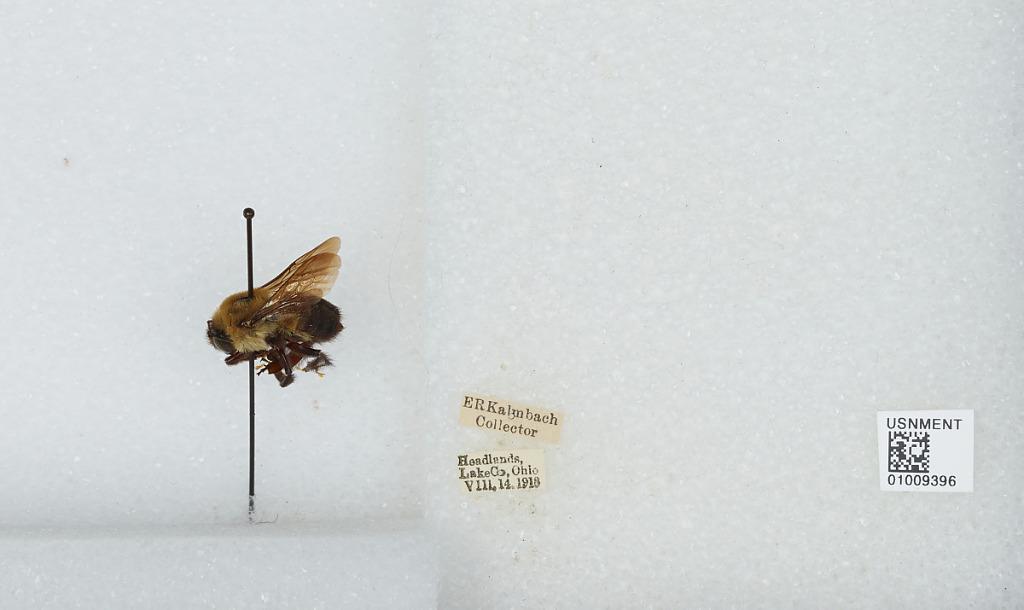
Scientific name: Bombus (Separatobombus) griseocollis (De Geer)
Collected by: E. Kalmbach
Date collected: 1918-8-14
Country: United States
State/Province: Ohio
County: Lake
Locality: Headlands
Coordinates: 41.7578, -81.2889